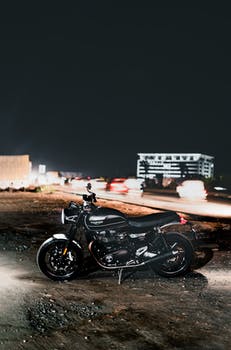
Label: No Watermark